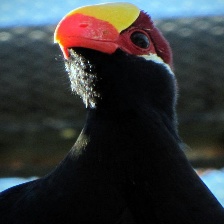
Species: VIOLET TURACO
Scientific name: MUSOPHAGA VIOLACEA